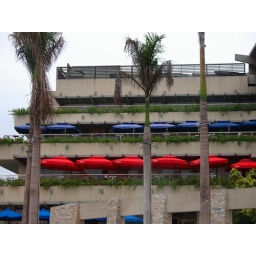
this building made of corals is well accented by the red and blue umbrellas.